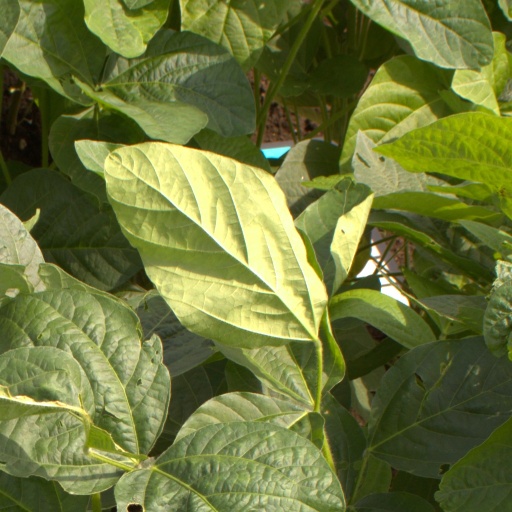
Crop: soybean